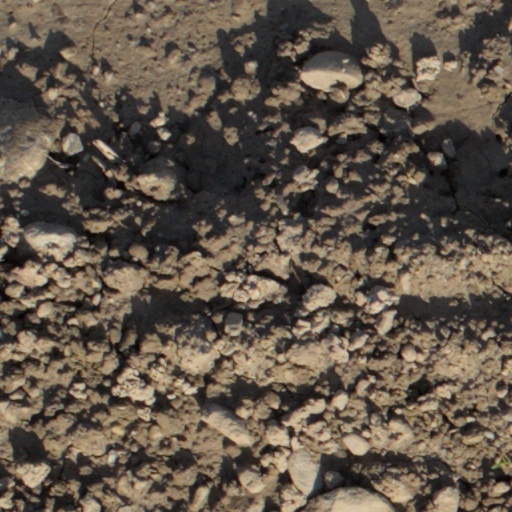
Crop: wheat